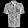
Label: T - shirt / top